Wardrobe of Anne of Denmark

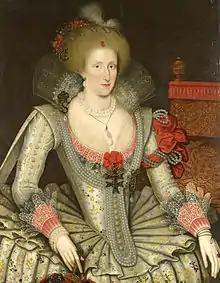
Anne of Denmark, c. 1614, by Marcus Gheeraerts the Younger, RCT.

Although Scottish merchants like Mungo Russell stocked many of the fabrics named in the record, some of the material was supplied by an English merchant, Baptist Hicks, and one of his former employees Humphrey Dethick came to the baptism of Duke Robert at Dunfermline Palace with tragic results. The cloth bought in England by Foulis and Jousie for the royal wardrobe was exempted from border customs at Berwick-upon-Tweed.